Talagan copper scroll

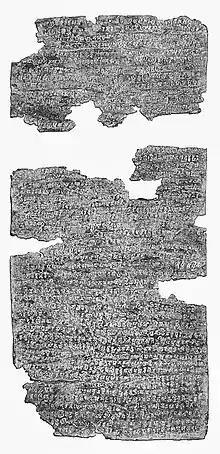
The Talagan copper scroll.

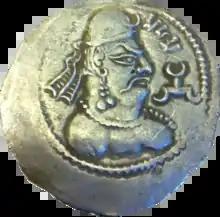
Mehama was the active king when the dedication was made in 493/94.

The Talagan copper scroll, also known as Schøyen Copper Scroll (58 x 26 cm), was discovered and published in 2006 by Gudrun Melzer and Lore Sander. The scroll, dated to 492/3, mentions the four Alchon Huns kings Khingila, Toramana, Javukha, and Mehama (who was reigning at the time) as donors to a Buddhist reliquary stupa.